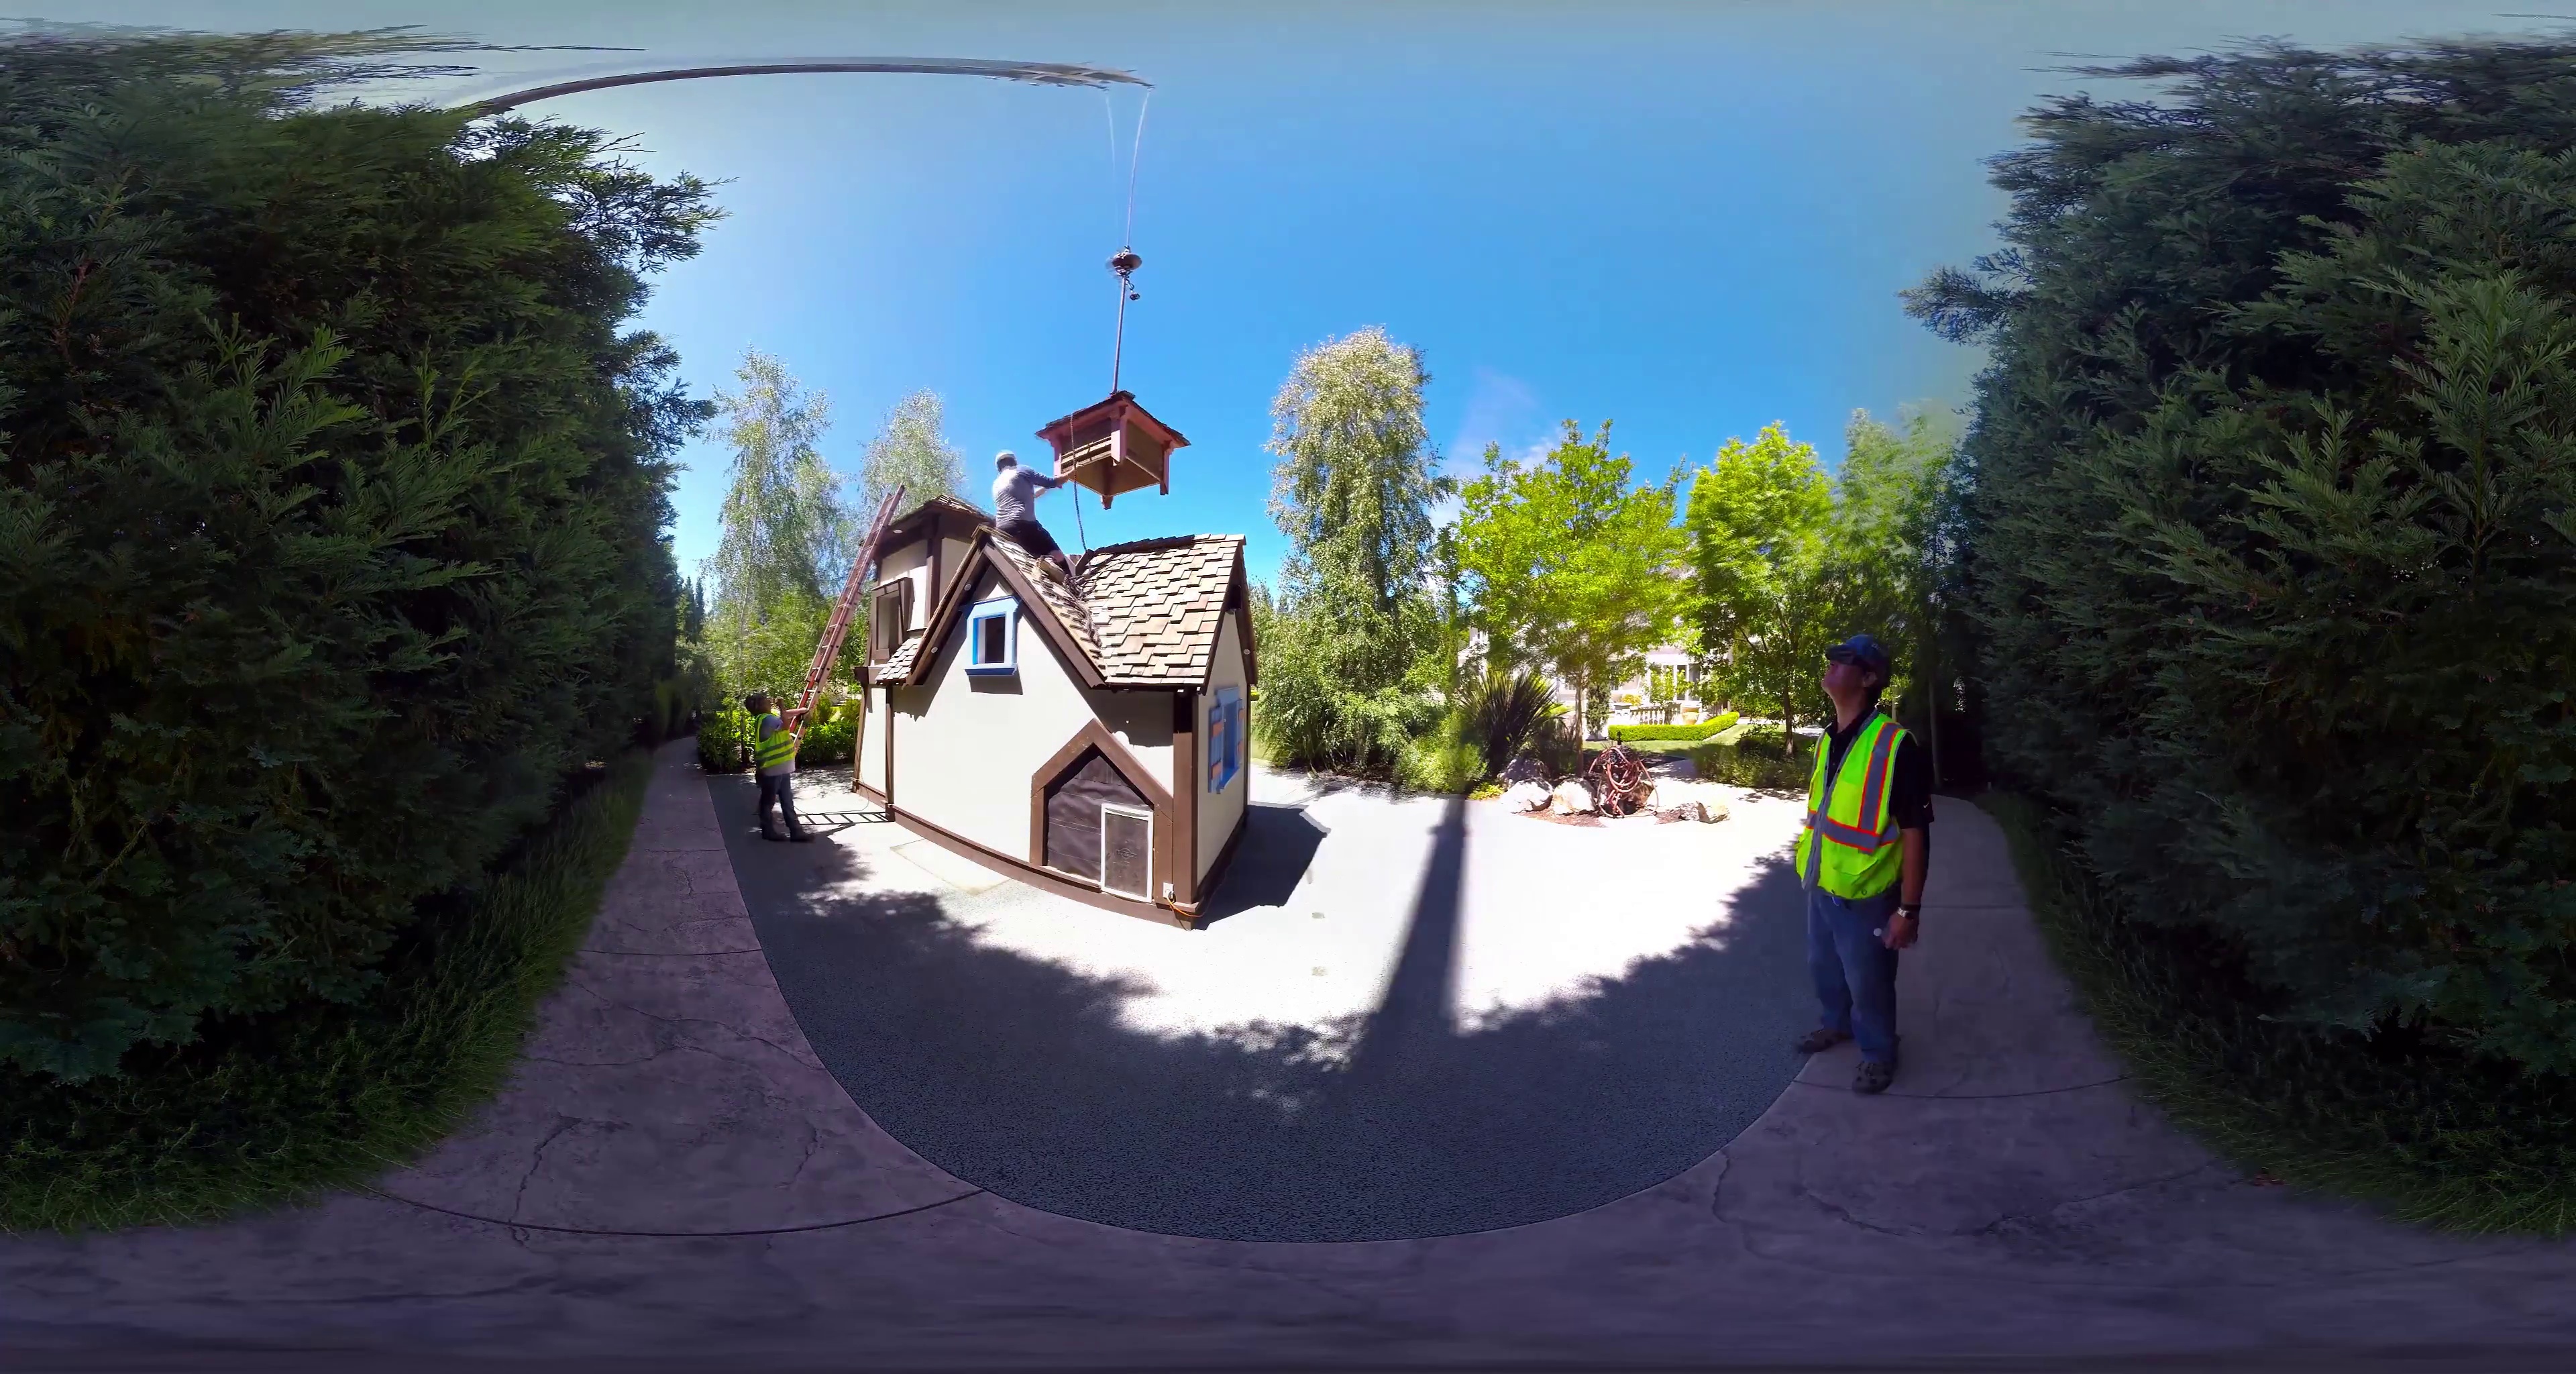
Referred object: The person sitting on the roof

Referred object: the small beige playhouse